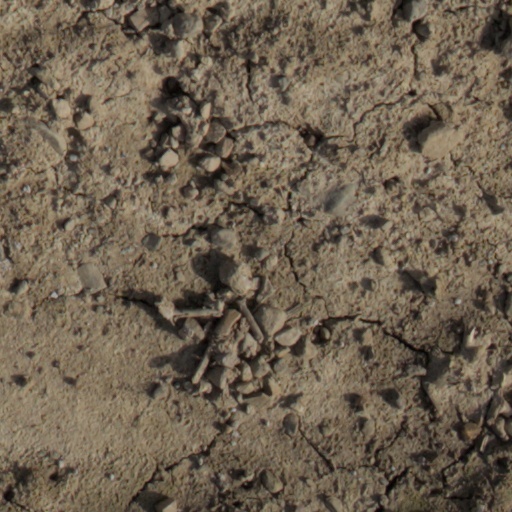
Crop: wheat